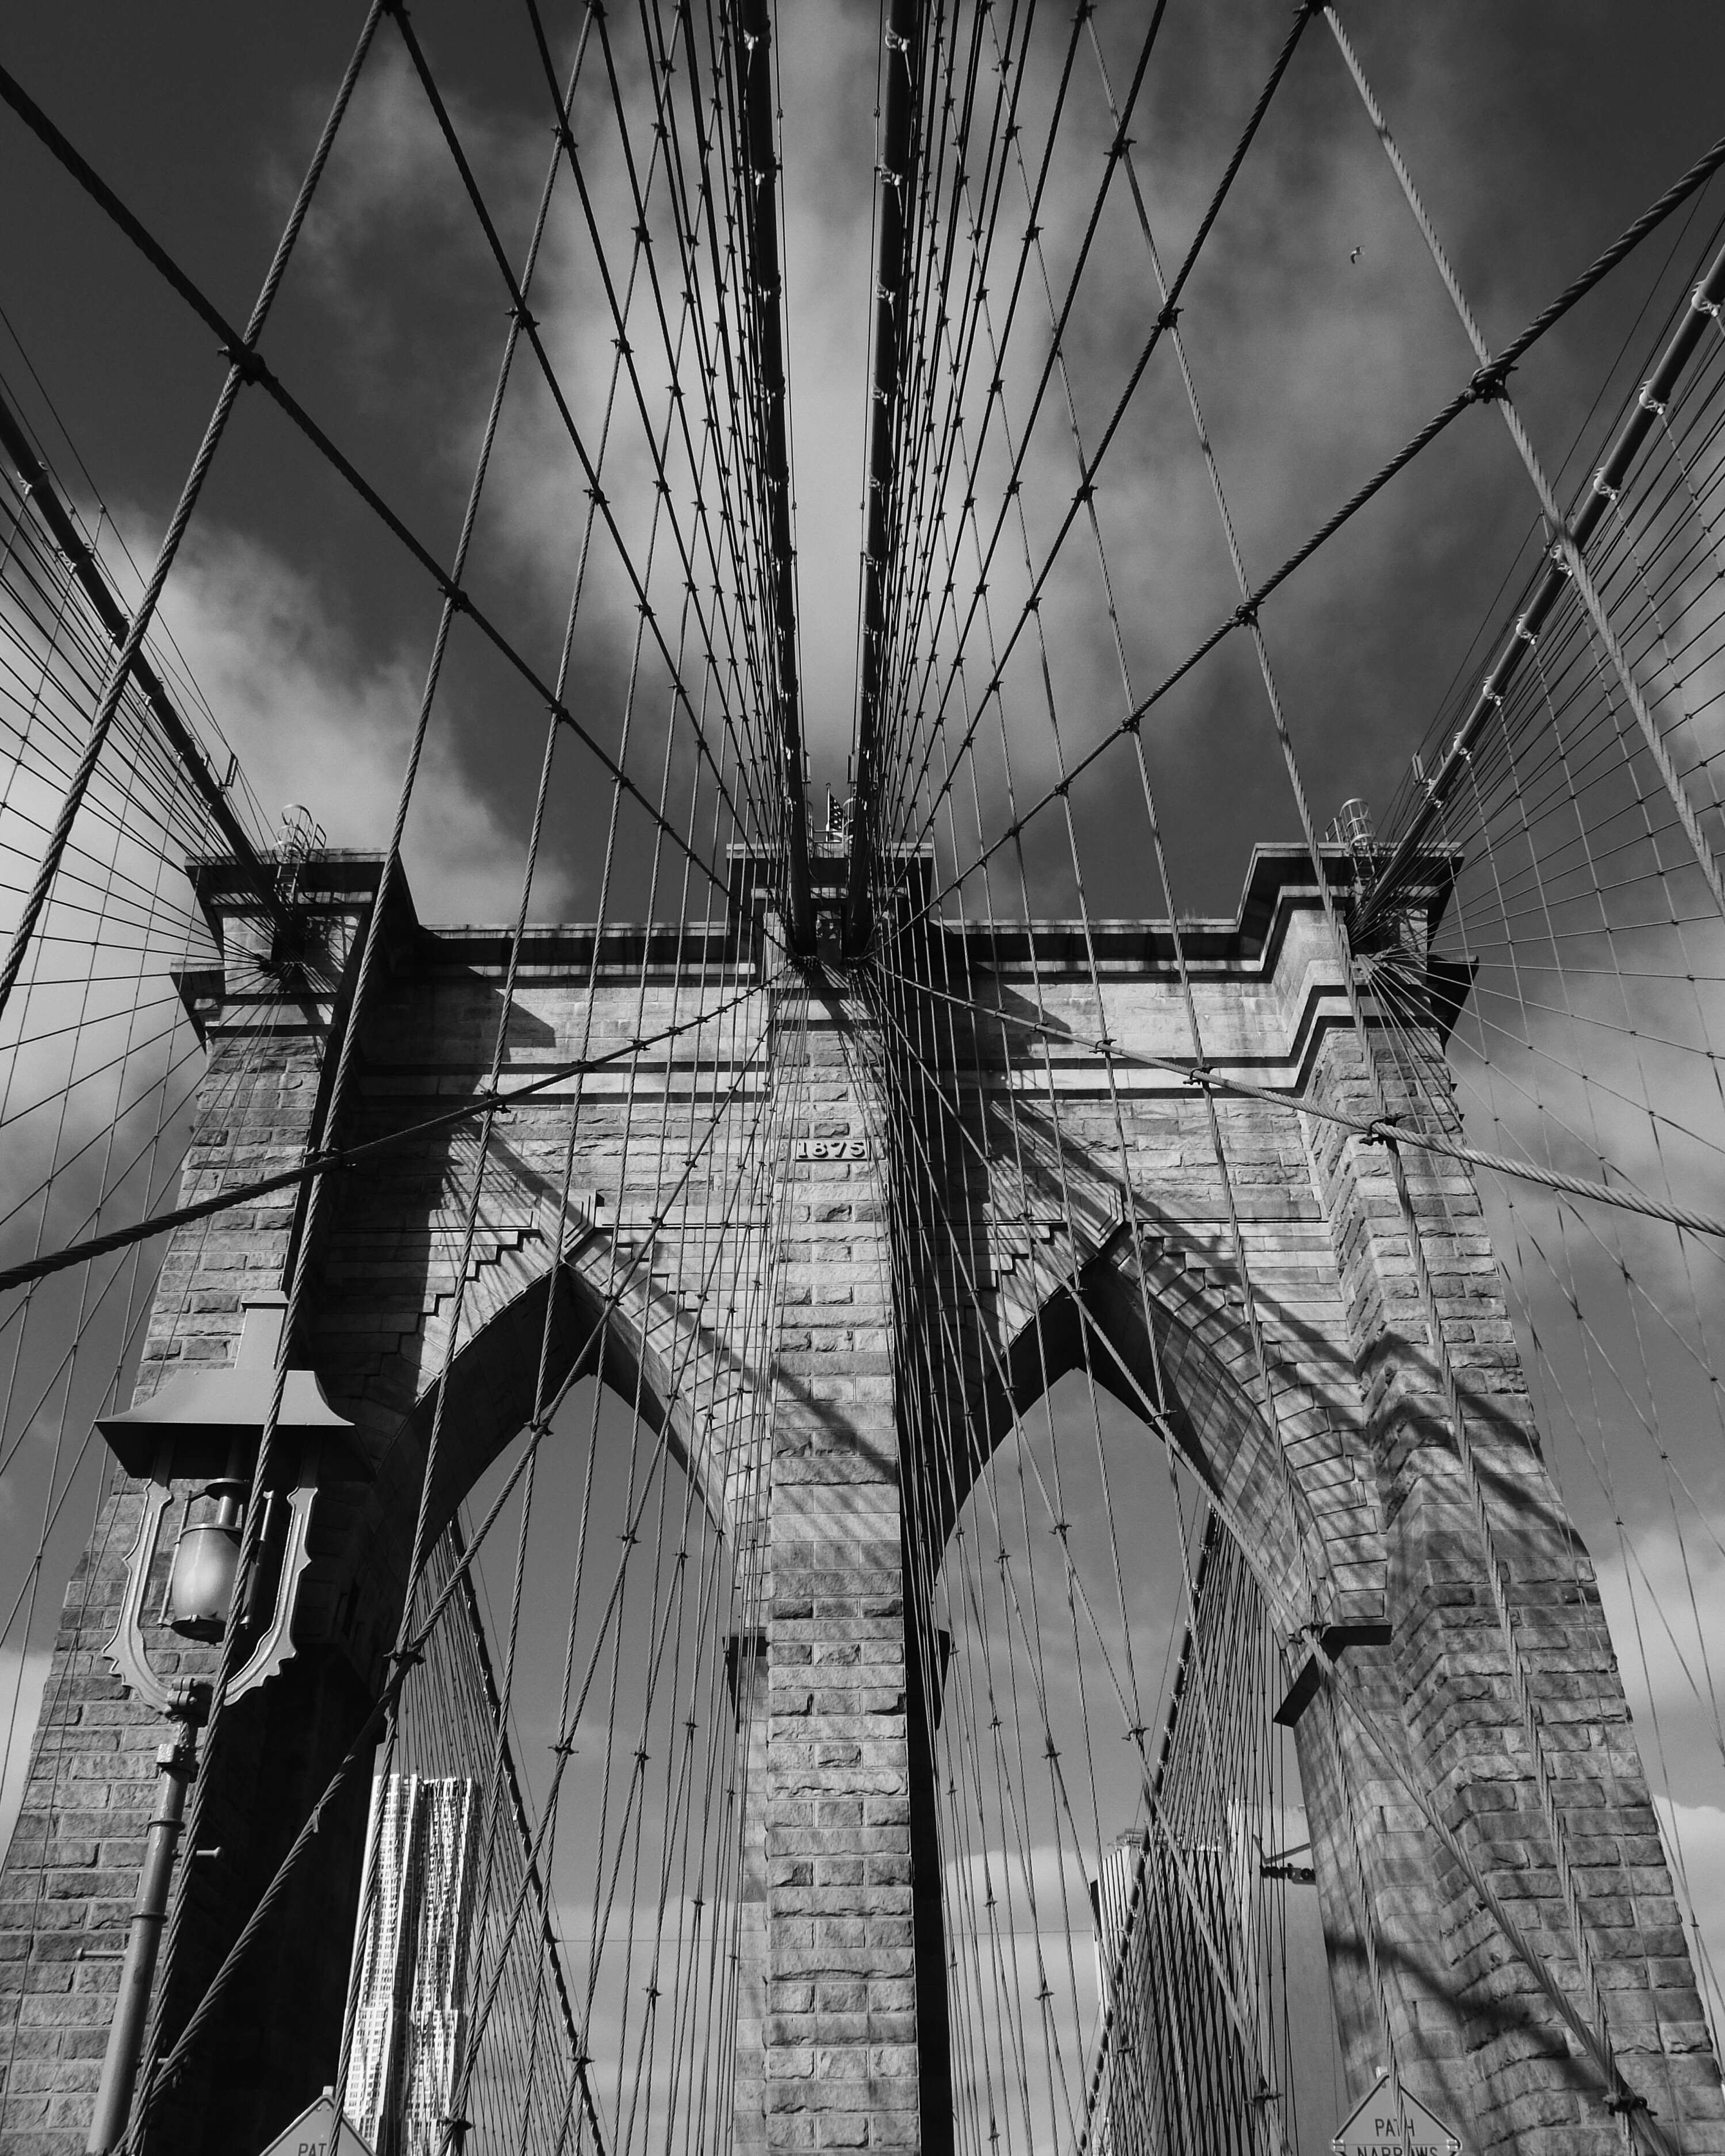
black and white, architecture, white, photography, line, black, monochrome, symmetry, shape, monochrome photography